Villa Cicogna Mozzoni, Bisuschio

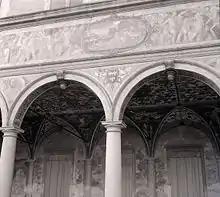
Detail of the loggia. Photo by Paolo Monti, 1975. Fondo Paolo Monti, BEIC.

The Villa was first built by the Mozzoni family in 1400 as a hunting lodge. Given its proximity to the Alps, the area teemed with wildlife. Bears were also present and an important event in the family lore is tied to an incident involving a bear attack.